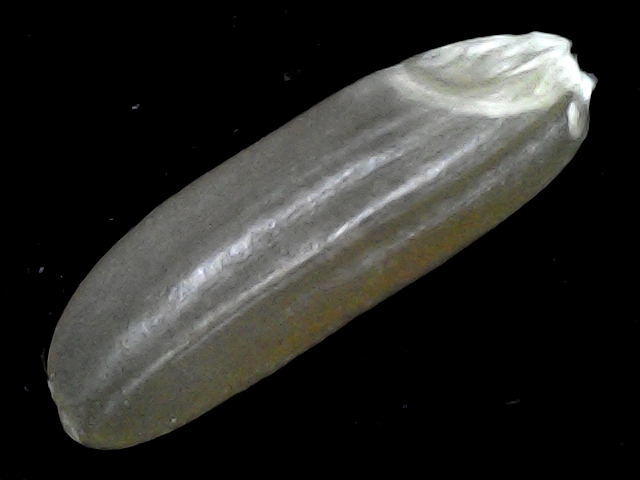
Rice variety: BR23